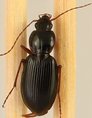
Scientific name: Synuchus impunctatus
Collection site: Harvard Forest & Quabbin Watershed NEON (HARV), plot HARV_008